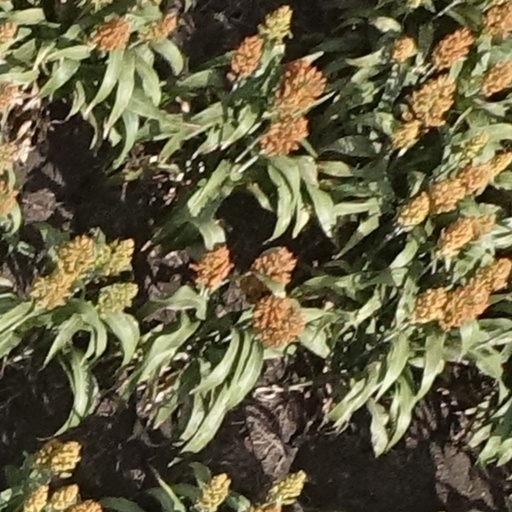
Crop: sorghum